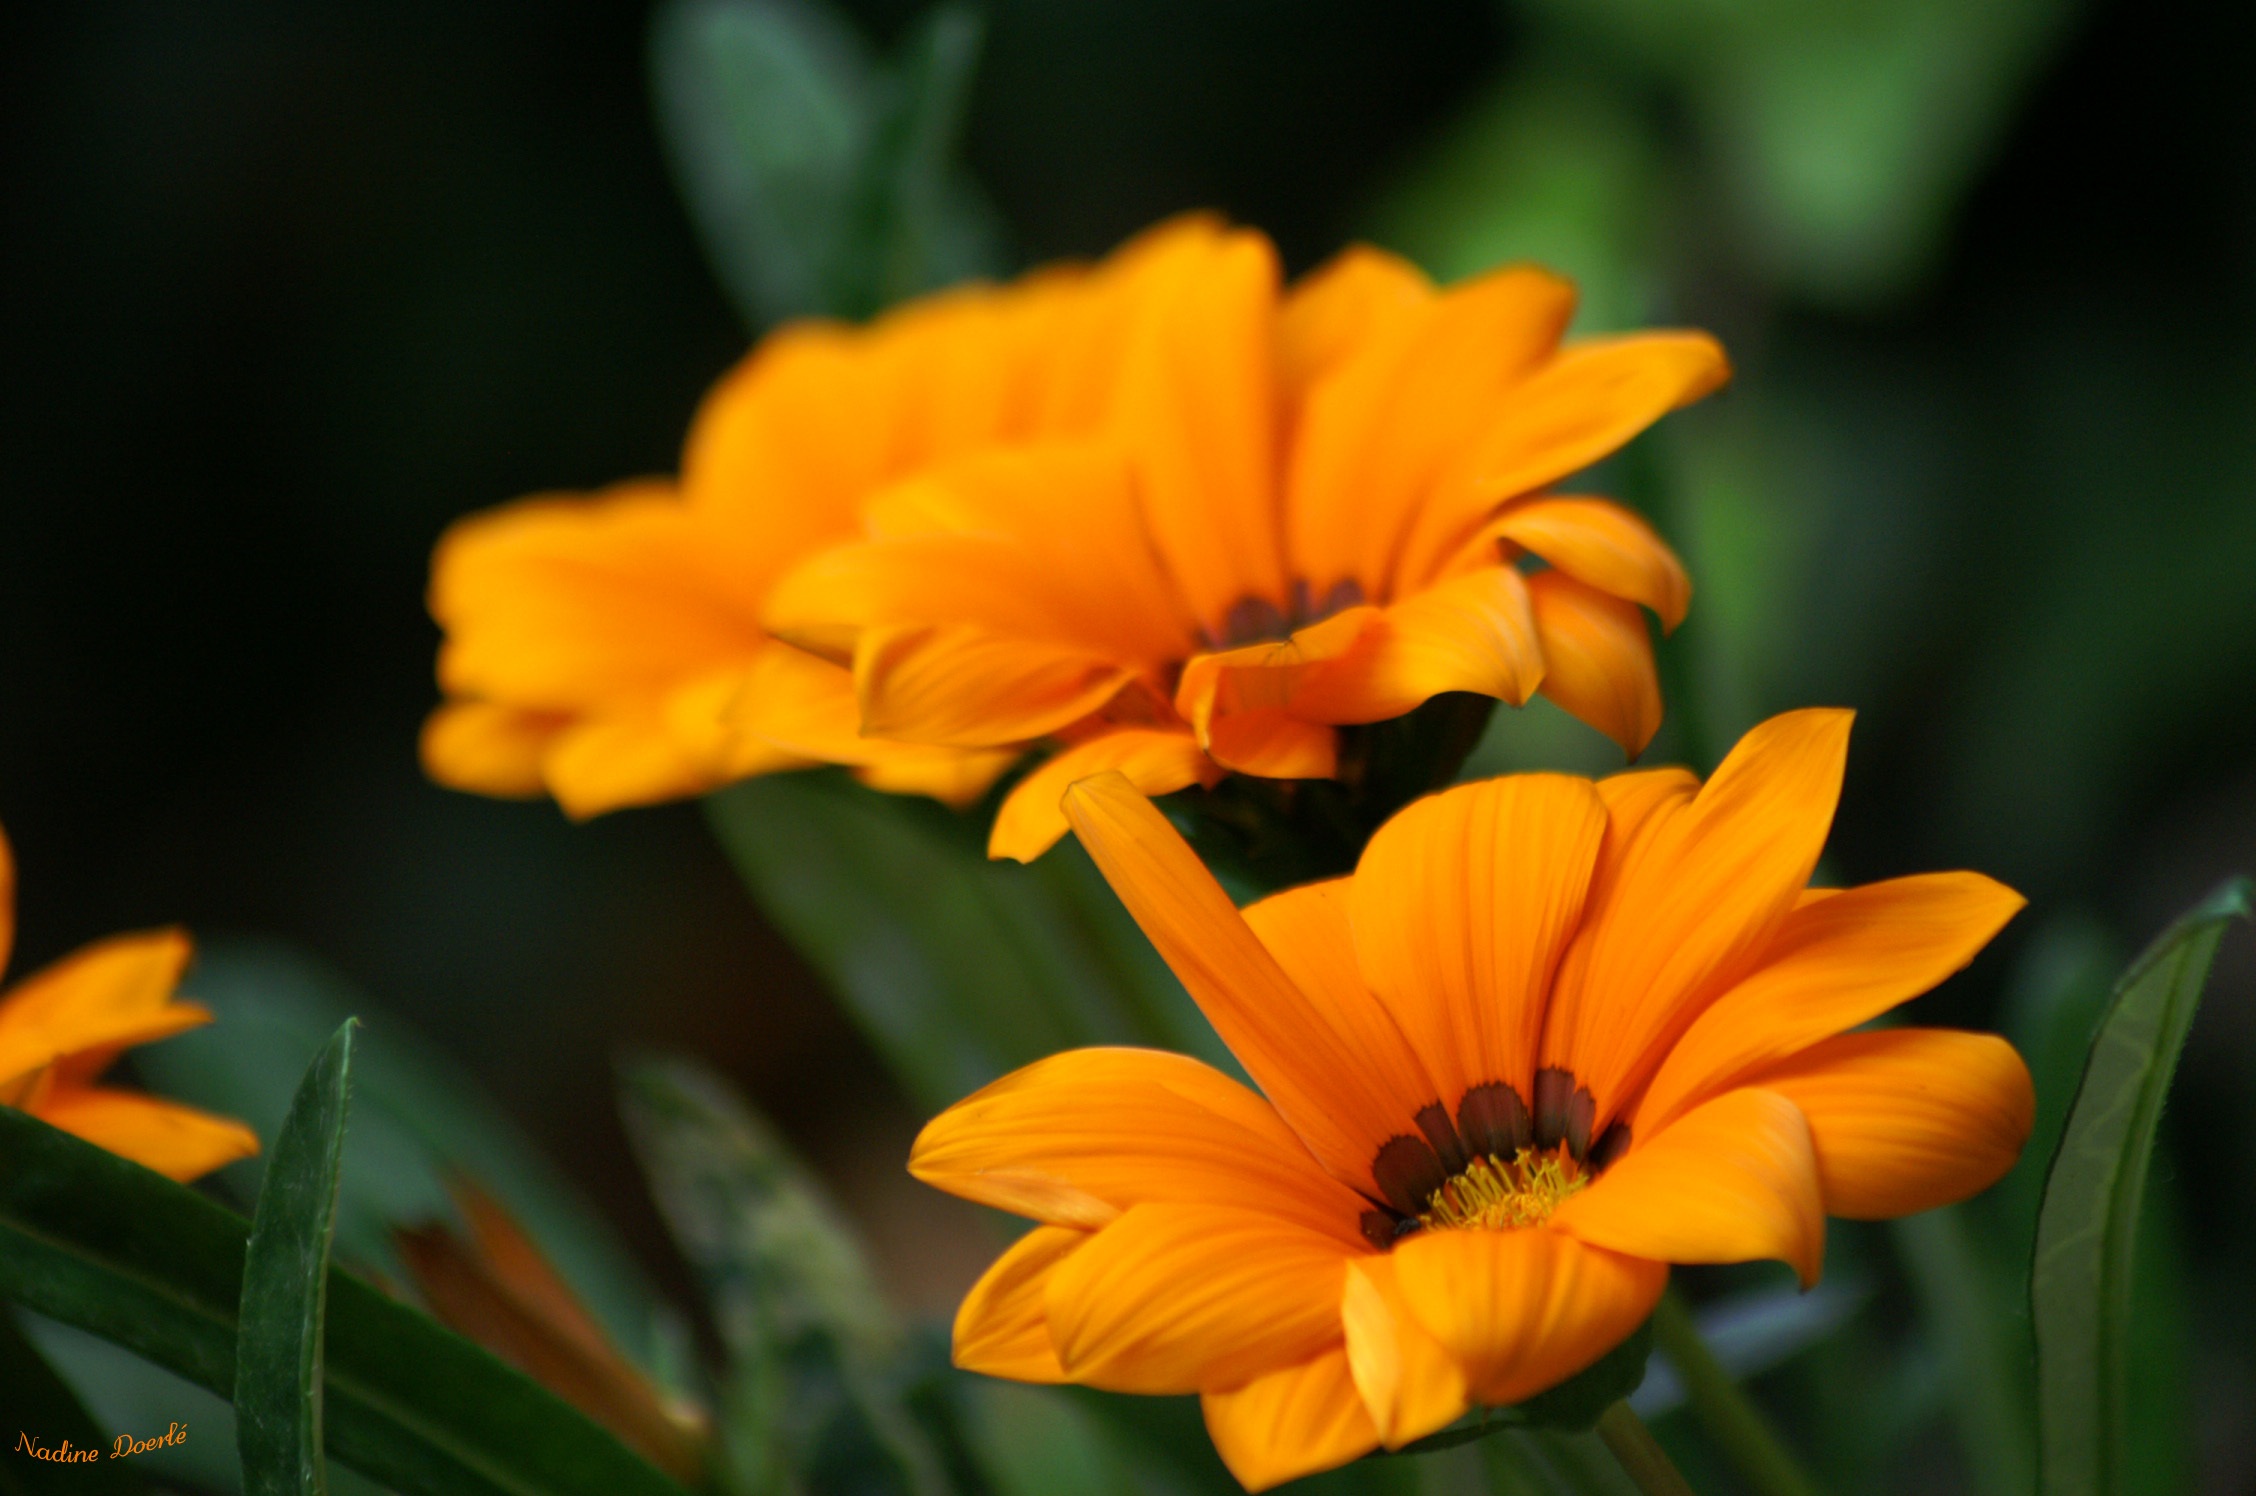
nature, plant, flower, petal, summer, orange, spring, herb, botany, yellow, garden, flora, wildflower, flowers, close up, petals, flowering, macro photography, blossomed, flowering plant, calendula, orange blossom, plant stem, land plant